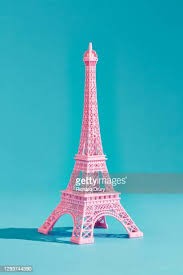
Landmark: Eiffel Tower